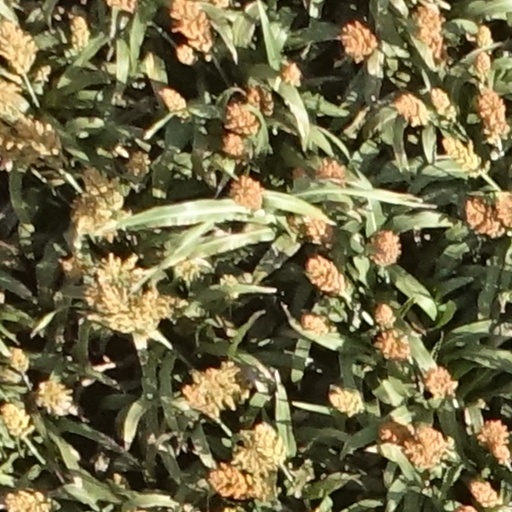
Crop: sorghum